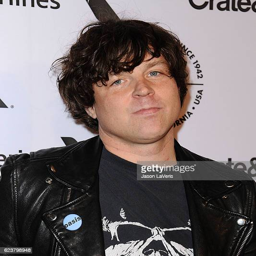
folk rock artist attends the 75th anniversary gala